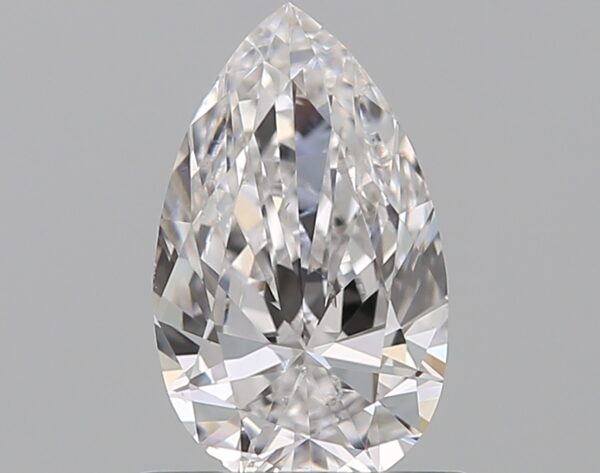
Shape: pear
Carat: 0.63
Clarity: SI1
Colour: D
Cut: EX
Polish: EX
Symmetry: VG
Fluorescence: N
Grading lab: GIA
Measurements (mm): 7.87 x 4.73 x 2.76